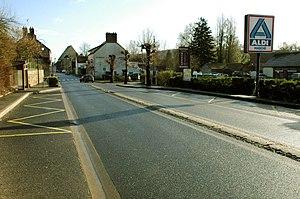
Vue prise de la RD116 en arrivant de Dourdan
Roinville, parfois appelée Roinville-sous-Dourdan, est une commune française située à quarante-trois kilomètres au sud-ouest de Paris dans le département de l'Essonne en région Île-de-France.